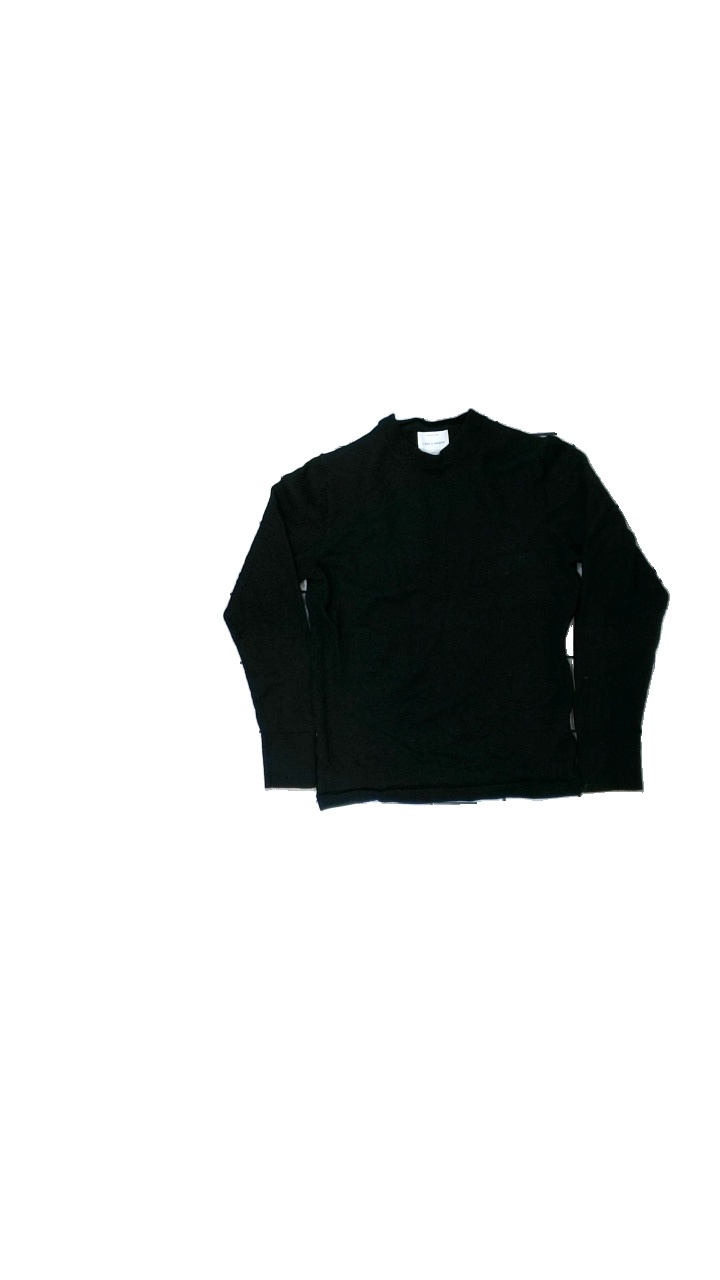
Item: Sweater (Ladies)
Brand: A Day's March
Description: Black sweater for women from A Day's March, size S. Okay condition.
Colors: Black, Beige
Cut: Regular, C-collar
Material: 86% wool, 14% cont?
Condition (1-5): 3
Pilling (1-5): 5
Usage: Reuse
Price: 50-100